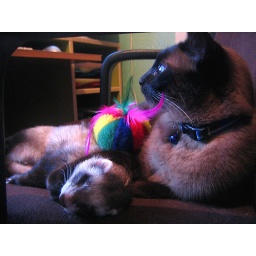
them again, in my desk s chair